Robert Porter (Brisbane politician)

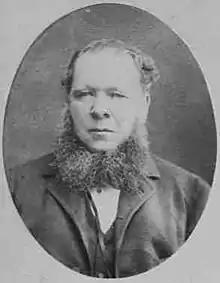

Robert Porter (c. 1825 – 1902) was an alderman and mayor of Brisbane Municipal Council, Queensland, Australia.